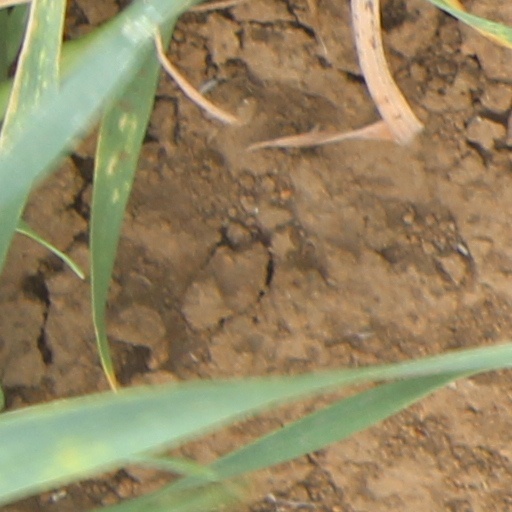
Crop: wheat